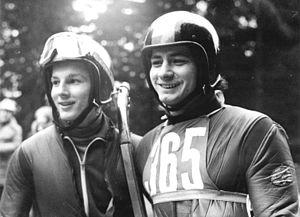
Ulrich Hahn, né le 5 novembre 1955 à Elbingerode, est un lugeur est-allemand. Il a pratiqué ce sport au plus haut niveau durant les années 1970 et 1980. Il a notamment remporté deux titres en double aux Championnats du monde avec son frère Bernd Hahn.
Bernd Hahn, né le 16 novembre 1954 à Elbingerode, est un lugeur est-allemand. Il a pratiqué ce sport au plus haut niveau durant les années 1970 et 1980. Il a notamment remporté quatre titres en double aux Championnats du monde avec son frère Ulrich Hahn.